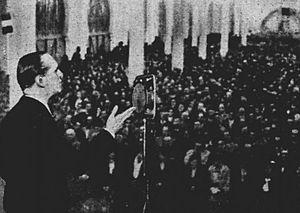
L'association des Croix-de-Feu, ou Association des combattants de l'avant et des blessés de guerre cités pour action d'éclat, est à l'origine un mouvement d'anciens combattants français qui se transforme ensuite en organisation politique nationaliste. Elle est dirigée par le colonel François de La Rocque.
François de La Rocque, communément appelé le colonel de La Rocque, né le 6 octobre 1885 à Lorient et mort pour la France le 28 avril 1946 à Paris, est un militaire, homme politique et résistant français. Il est dans les années 1930 une personnalité politique de premier plan en tant que président général des Croix-de-Feu puis du Parti social français.